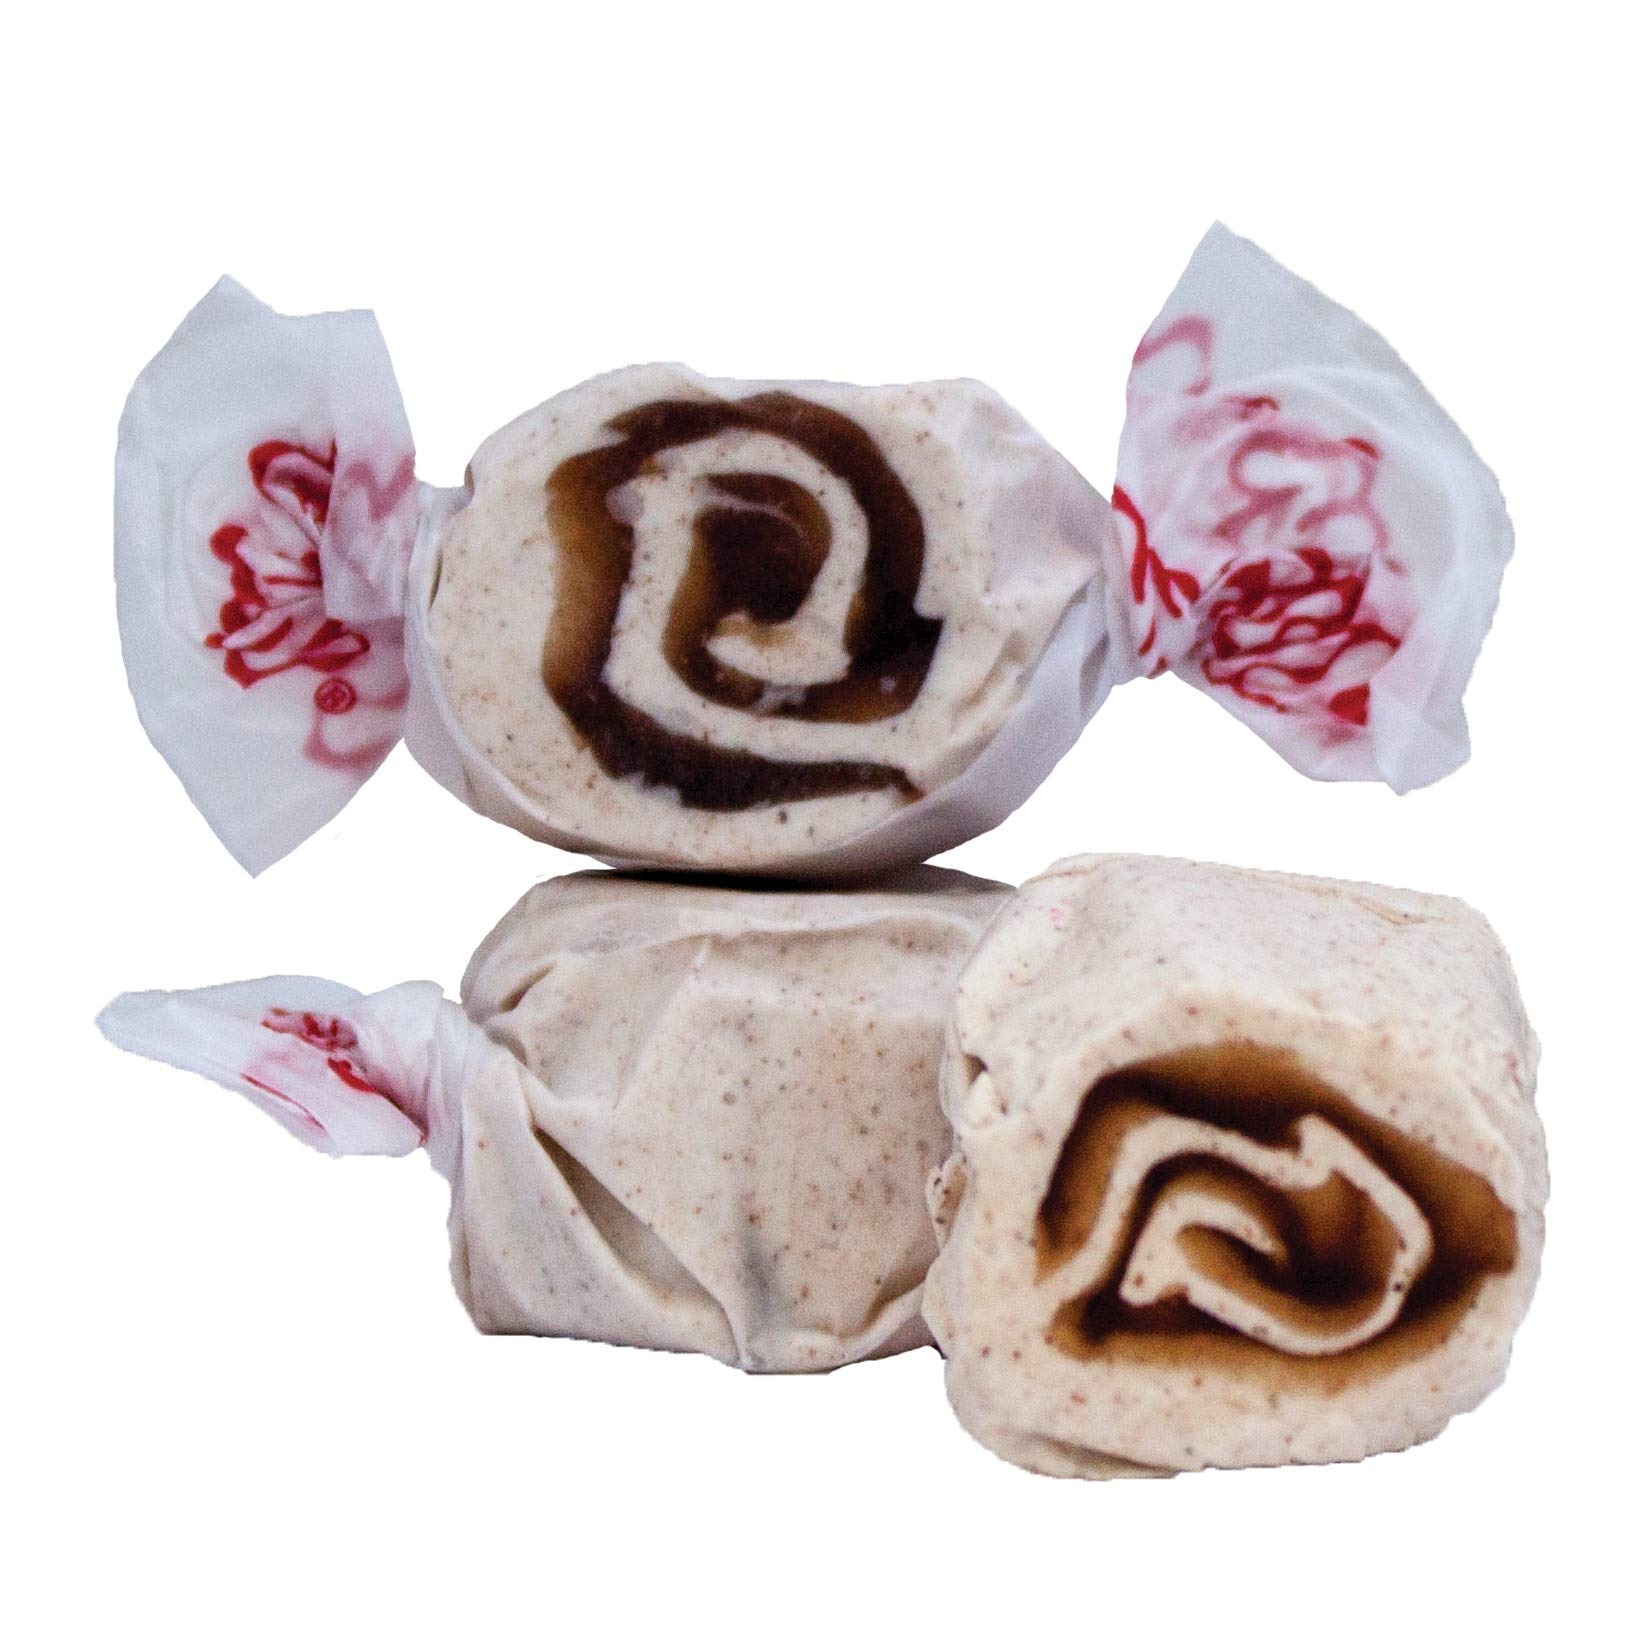
Item Name: Taffy Town Saltwater Taffy- Cinnamon Roll | Gourmet Taffy| Nougat-Style Candy| Soft & Delicious| Sumer Snack Treats| Party Good Candies| 2.5lbs
Bullet Point 1: UNIQUELY CRAFTED GOURMET TAFFY: For over 100 years, Taffy Town has been manufacturing gourmet Salt Water Taffy. It is a delicious whipped taffy that melts in your mouth with a wide variety of true to life, unique, and amazing flavors. We make it even better through our 24-hour conditioning and whipping processes to produce its perfect texture.
Bullet Point 2: ALLERGEN FREE: Everyone can try our delicious taffy treats. Our taffy is Made in the USA in a batch process, using the best ingredients and flavors we can find. Our factory is free of tree nuts, peanuts, and gluten. Kosher certified and we have both regular and sugar free options.
Bullet Point 3: FLUFFY & CREAMY TEXTURE: All our products contain egg whites and milk for a creamy, melt-in-your-mouth taste and texture that is without comparison!
Bullet Point 4: PERFECT FOR ANY OCCASIONS: It’s a colorful product with individual wrapping to make it easy to use in candy buffets, holiday treats, summer snacks, party goody bags, and more. It is a fun medium to use for creative decoration projects and crafts for both children and adults!
Bullet Point 5: 80+ TRUE TO LIFE FLAVORS: Whether you like the classics or want to try a new flavor combination, look no further than Taffy Town!
Value: 40.0
Unit: Ounce

Price: 19.99